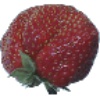
Label: strawberry_wedge